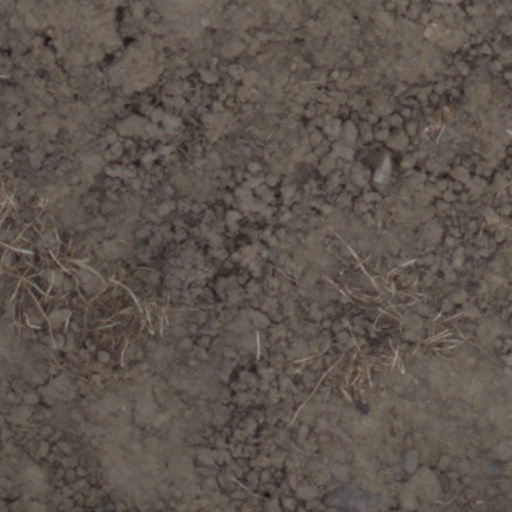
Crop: wheat